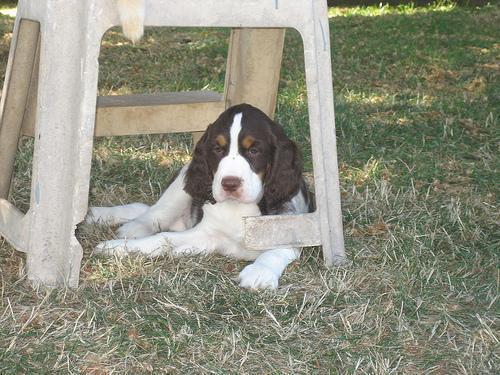
English_springer